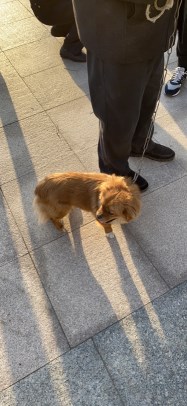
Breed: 3336-n000121-chinese_rural_dog